Mick Donohue

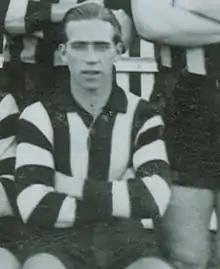
Donohue in 1942

Mick Donohue (2 August 1917 – 15 September 1990) was an Australian rules footballer who played with Collingwood in the Victorian Football League (VFL).